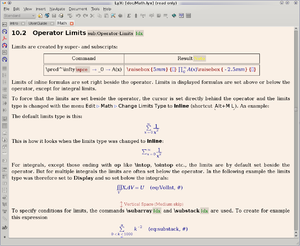
Lyx, typographié LyX, est un logiciel libre WYSIWYM sous licence GNU GPL pour la création de documents LaTeX.